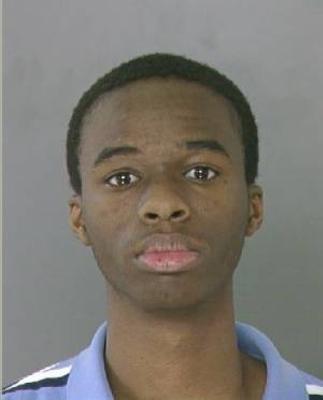
回答: 「シックスセンス面白い」と聞いたので、店員に置いてる場所聞いたら「あぁブルースウィリスが実は幽霊のやつね」と言われた。